Church of San Román, Toledo

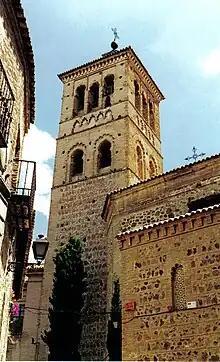
Tower of the church

The Iglesia de San Román is a church in Toledo (Castile-La Mancha, Spain). The church was built in the Mudéjar style in the 13th century.